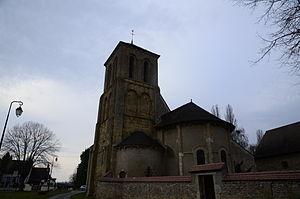
Vue du clocher et des deux absides de l'édifice.
Cet article recense les monuments historiques du Cher, en France.
L'église Saint-Pierre est une église catholique située à Saint-Pierre-les-Étieux, en France.